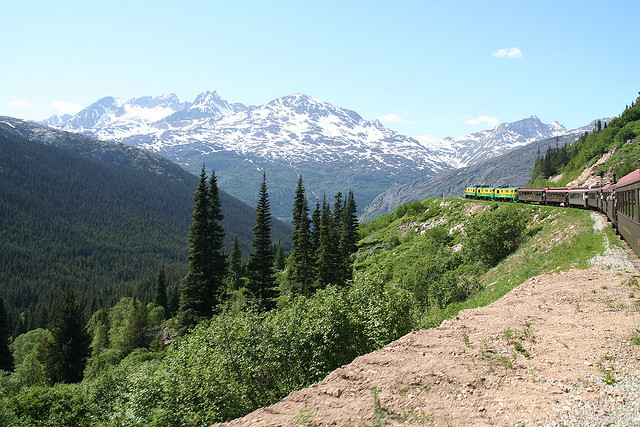
A view outside a train window as it passes through the scenic mountain countryside.

A large long train on a steel track.

a train traveling on a mountain area passing a forest area

A train with snow covered mountains in the background.

A train is going over a mountain top.